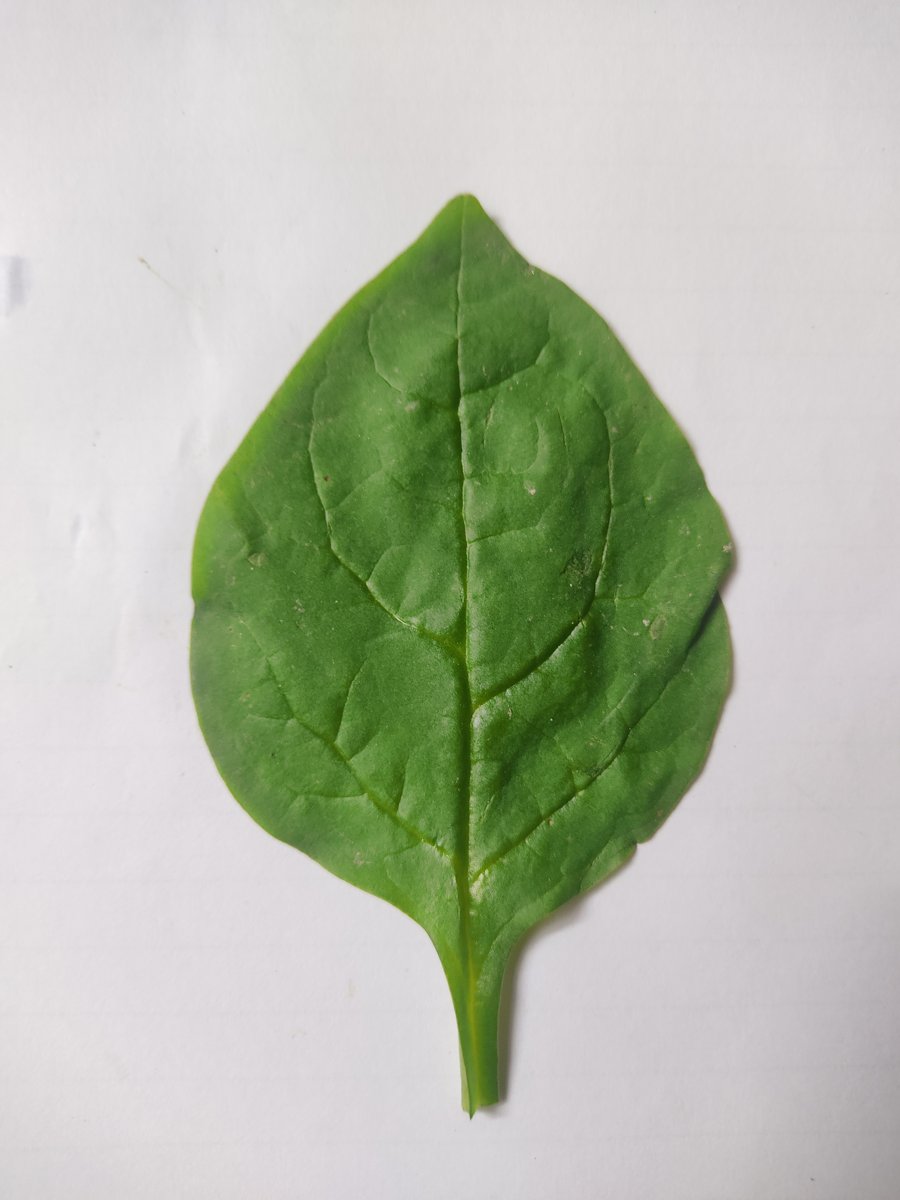
Label: Healthy-Leaf